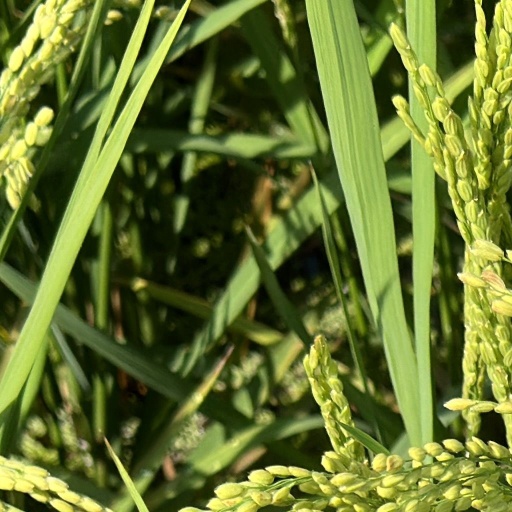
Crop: rice